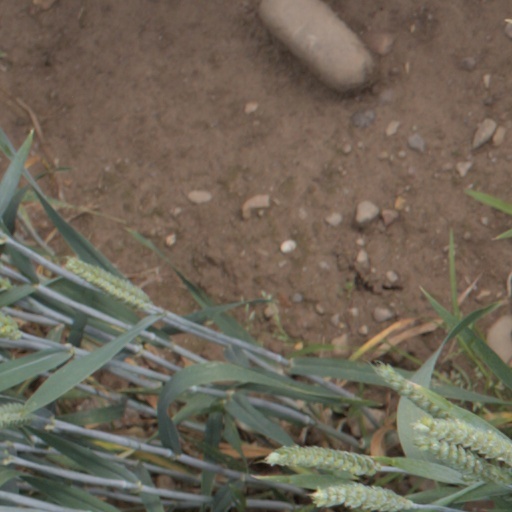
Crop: wheat